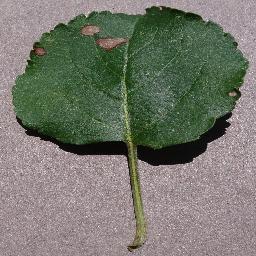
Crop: apple
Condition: black_rot